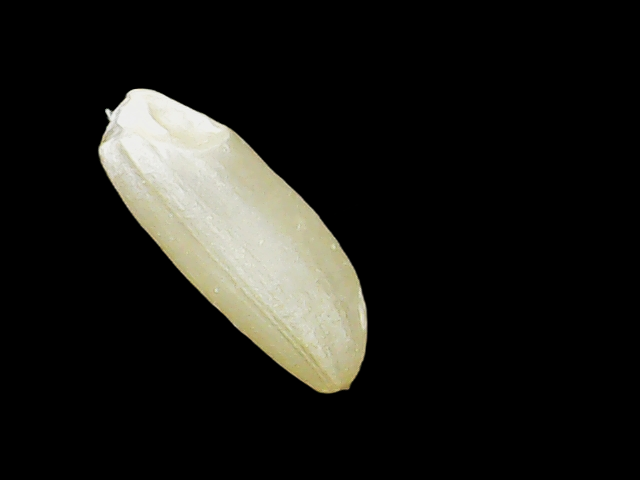
Rice variety: Binadhan12